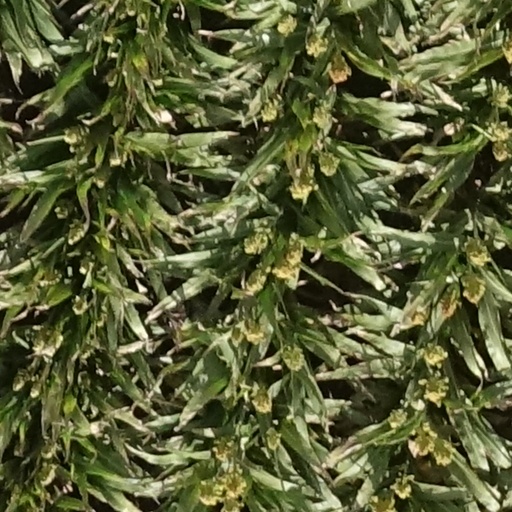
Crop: sorghum